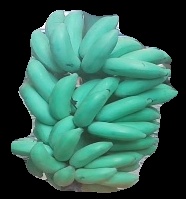
Variety: elakki-bale
Grade: grade2